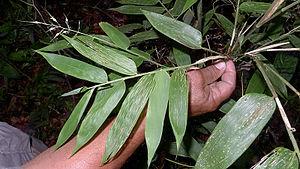
Olyra est un genre de plantes monocotylédones de la famille des Poaceae, sous-famille des Bambusoideae, originaire des régions tropicales d'Amérique, qui comprend 23 espèces acceptées.
Olyra latifolia est une espèce de plantes monocotylédones de la famille des Poaceae, sous-famille des Bambusoideae, originaire des régions tropicales d'Amérique, introduite en Afrique et à Madagascar.
La province de Misiones est une province d'Argentine située dans le nord-est du pays. Elle est bordée à l'ouest par le Paraguay, à l'est du nord au sud par le Brésil et au sud-ouest par la province de Corrientes.